Grayson Perry: All Man

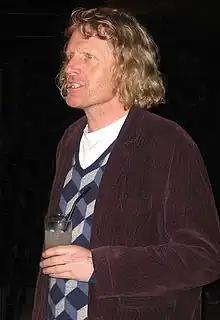
Grayson Perry

Grayson Perry: All Man is a 2016 British television miniseries about masculinity presented by Grayson Perry.